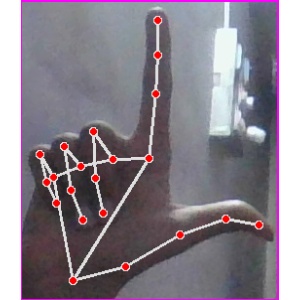
अक्षर: ल